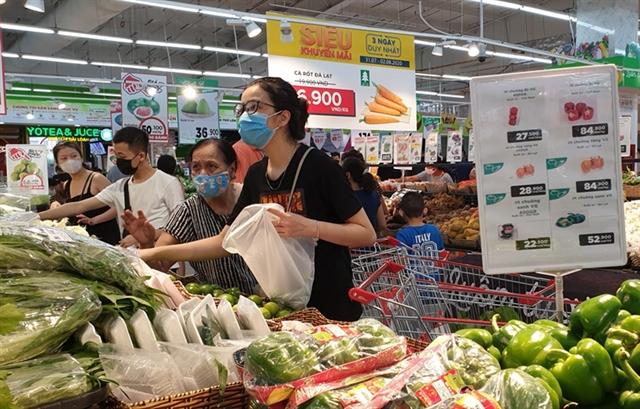
một chiếc túi đang xuất hiện trên tay của cô gái đeo kính